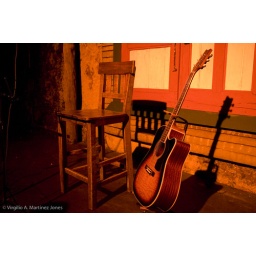
Just a chair and a guitar needed in that great performance